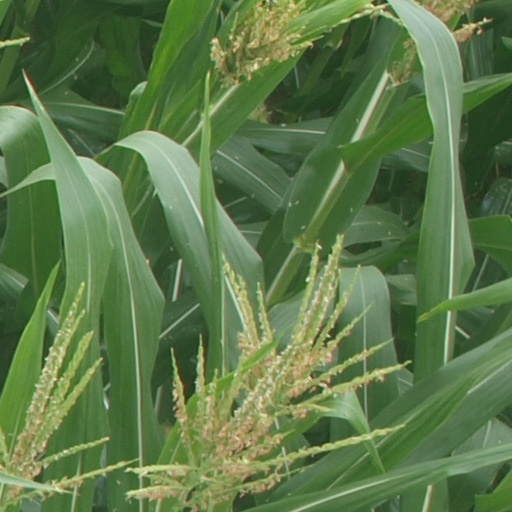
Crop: maize; corn